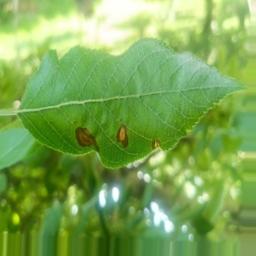
Label: Alternaria